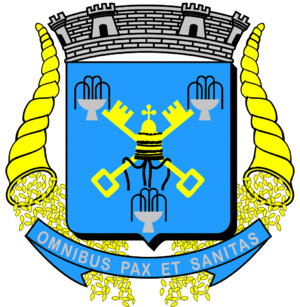
Águas de São Pedro est une commune brésilienne de l'État de São Paulo. Elle est située au nord de la capitale de l'État à une distance d'environ 184 km.